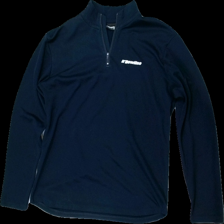
View: front
Type: Top
Category: Men
Brand: Not in the list
Brand text on label: newline
Colors: White, Blue
Material: 100% polyester
Pattern: Logo print
Cut: Regular
Size: M
Season: All
Trend: Sports
Damage location: middle center
Damage 2 location: middle left
Damage 3 location: middle right
Price range: <50
Recommended usage: Export
Description: blå långärmad tröja med dragkedja upptill och logga fram, nopprig bak